Villa Saraceno

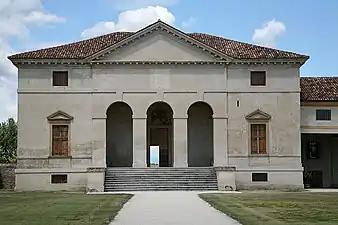
Front elevation

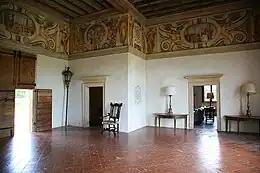
The Sala, 2007

Villa Saraceno is a Palladian Villa in Agugliaro, Province of Vicenza, northern Italy. It was commissioned by the patrician Saraceno family.